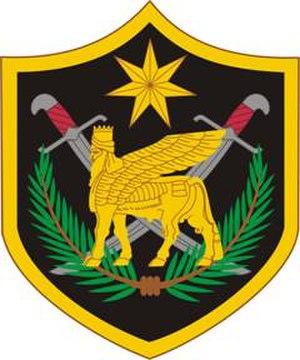
La coalition militaire en Irak désigne la force armée multinationale conduite par les États-Unis pour attaquer l'Irak en 2003 et stationnée dans le pays pour former et soutenir ses nouvelles forces de sécurité. Depuis le 1ᵉʳ janvier 2010, ce commandement a été remplacé par United States Forces – Iraq regroupant les forces américaines stationnées dans ce pays dans le cadre de l'Opération New Dawn jusqu'au départ de celles-ci en décembre 2011.
Le général Raymond T. Odierno est un officier de l'armée de terre des États-Unis. De septembre 2011 à août 2015, il a été le Chef d'état-major de l'United States Army.